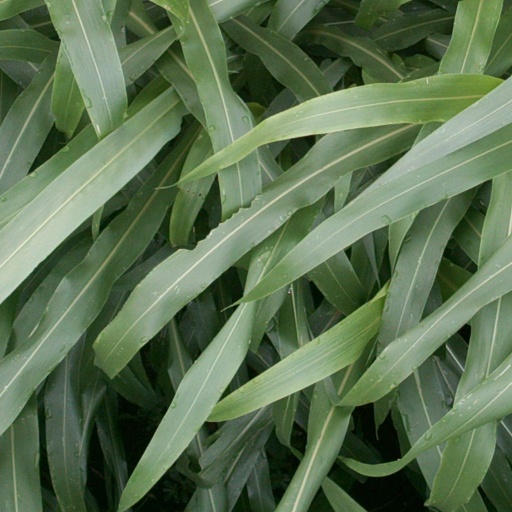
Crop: sorghum